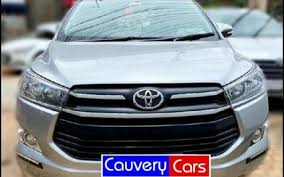
Label: noambulance